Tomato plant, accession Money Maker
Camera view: bottom (45 deg); turntable rotation: 90 degrees
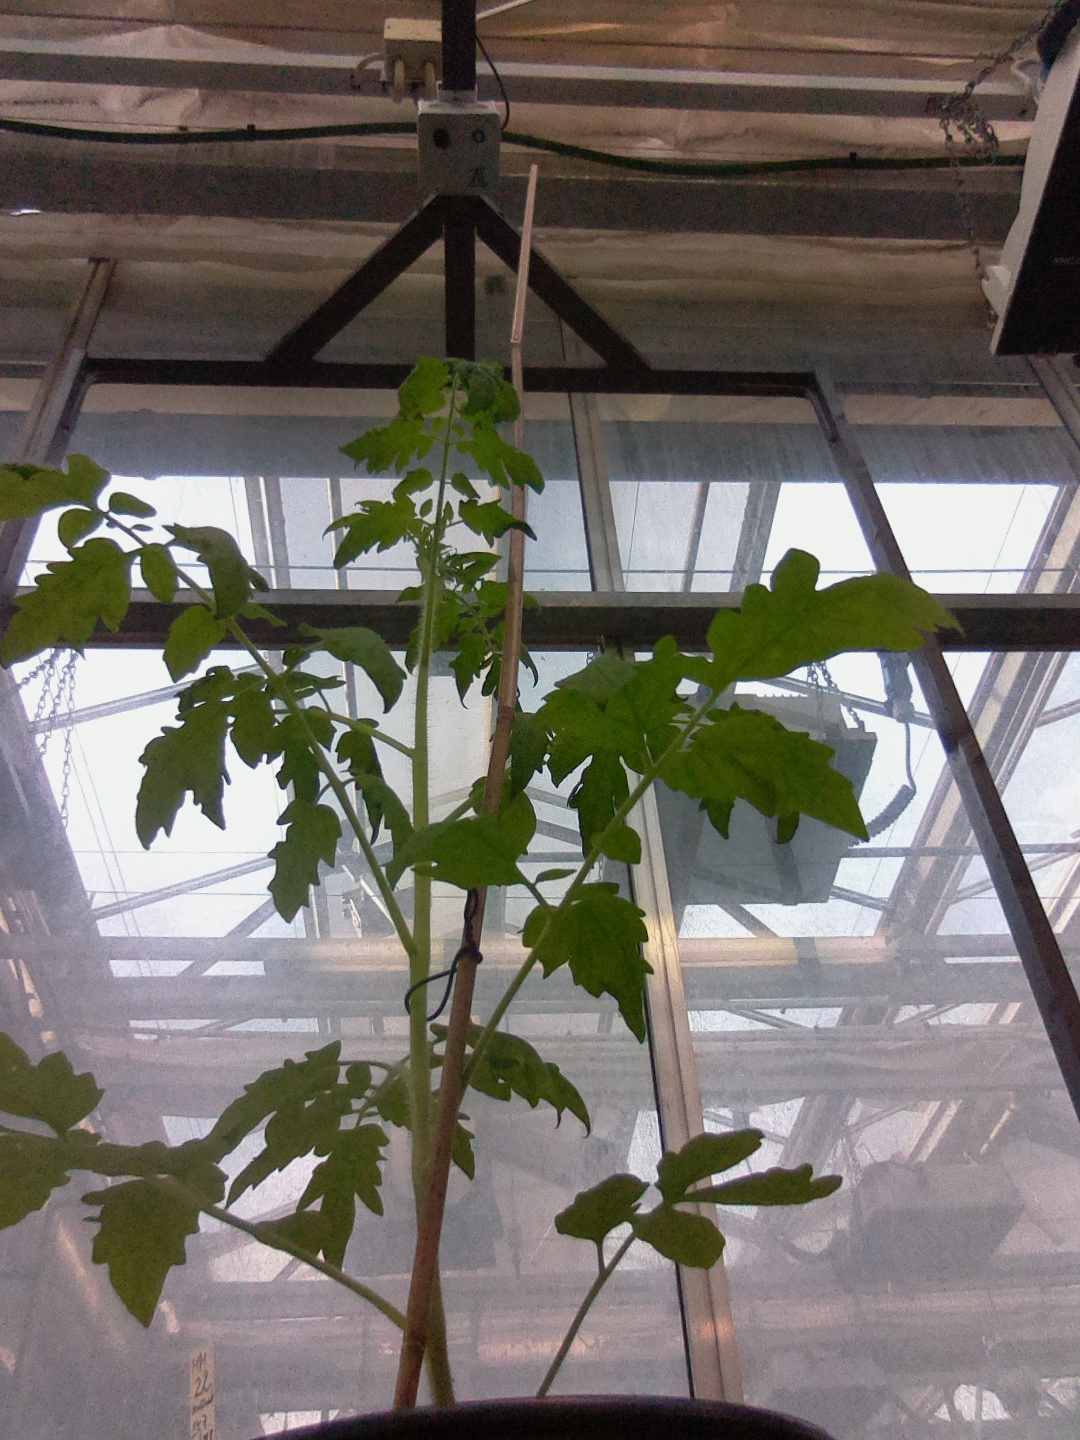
BBCH growth stage 19: 18 or more of true leaves visible